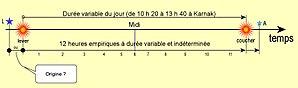
Essai de schématisation des heures de gnomon
Les heures archaïques sont des essais de division du jour dans les civilisations de la Haute-Antiquité.